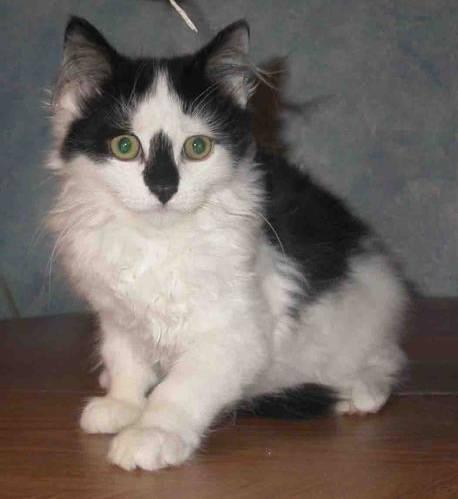
cat